Société nationale de musique

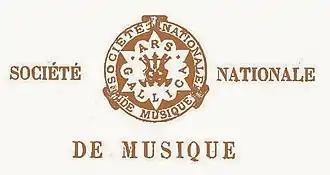
circular motif with the words "Société nationale de musique" around the circumference and "Ars Gallica" in the middle

The Société nationale de musique was an organisation in late 19th and early 20th century Paris, promoting French music and allowing rising composers to present their works in public. It was founded in the aftermath of France's defeat in the Franco-Prussian War of 1870–71 on a strong tide of nationalist feeling, and at first excluded all music by non-French composers. In its first 30 years it gave the premieres of works by composers including Saint-Saëns, Chabrier, Franck, Fauré, Dukas and Debussy.